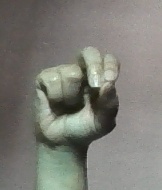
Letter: gaaf